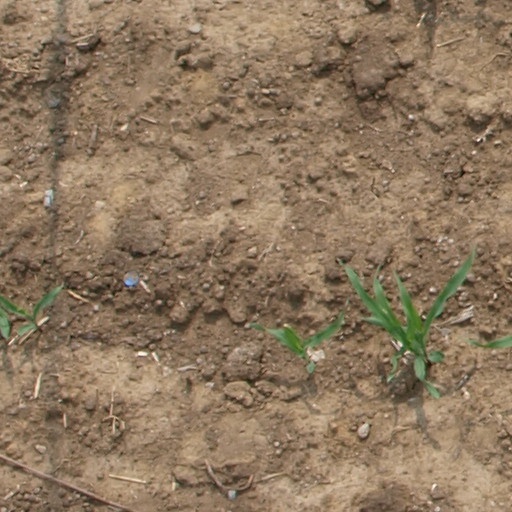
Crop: maize; corn